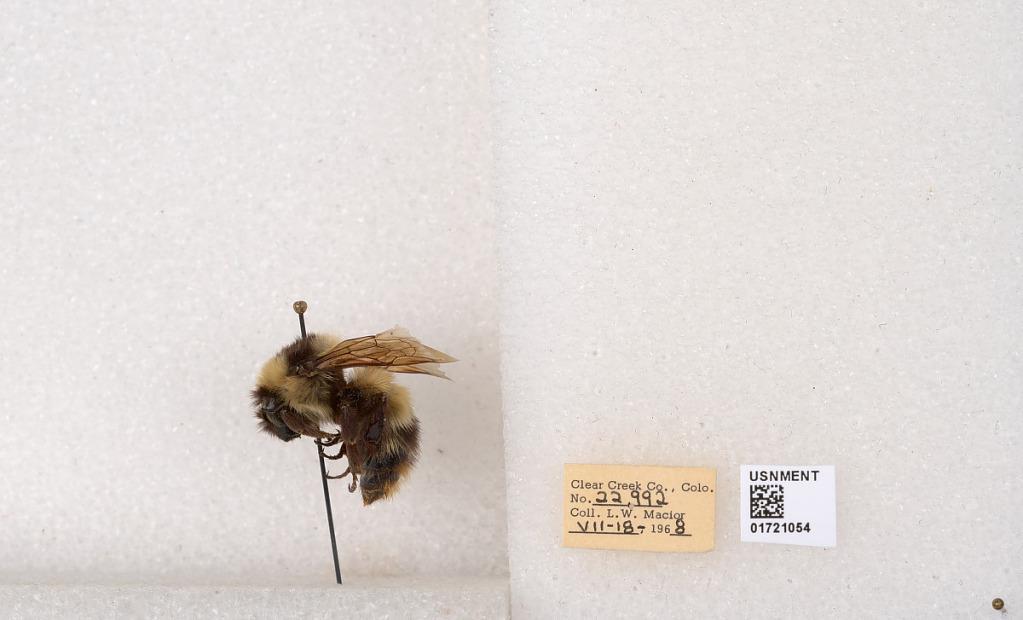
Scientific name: Bombus kirbyellus
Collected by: L. Macior
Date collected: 1968-7-18
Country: United States
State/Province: Colorado
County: Clear Creek
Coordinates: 39.6891, -105.644